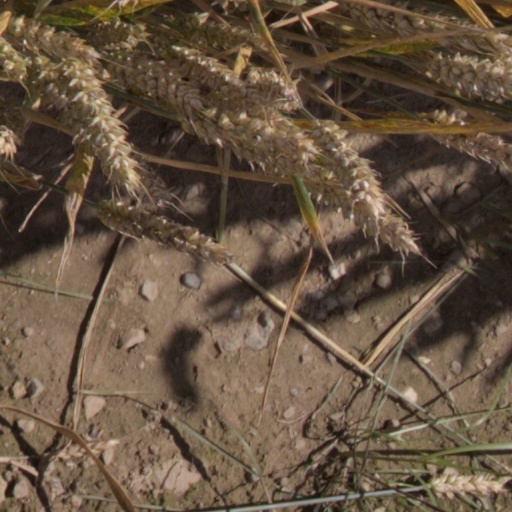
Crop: wheat